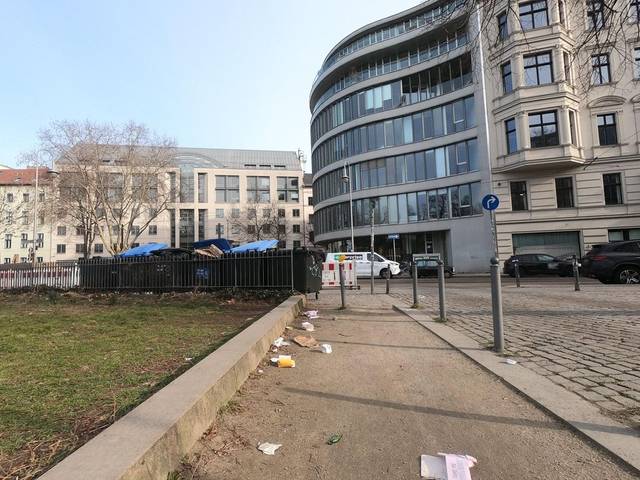
Region: Germany
Coordinates: 52.523, 13.399